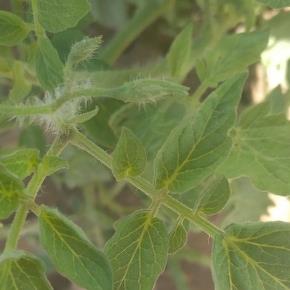
Crop: Tomato
Condition: healthy-leaf